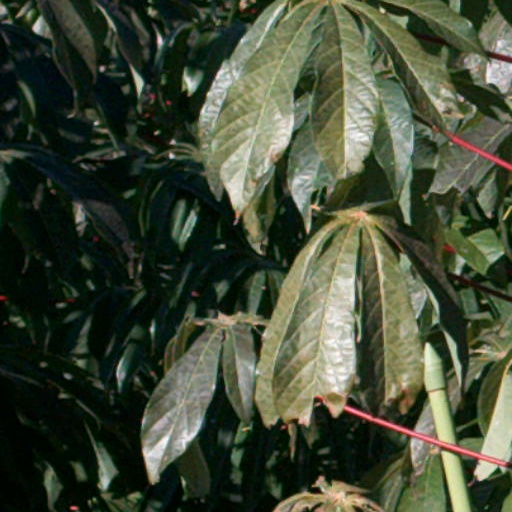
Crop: cassava